Tropical Storm Julia (2016)

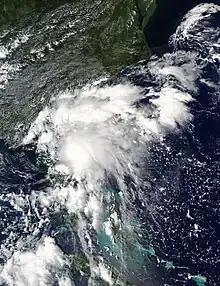
Tropical Storm Julia at peak intensity over Florida on September 13

Tropical Storm Julia was a weak tropical cyclone that caused minor damage across the Eastern United States in September 2016. The tenth named storm of the 2016 Atlantic hurricane season, Julia developed from a tropical wave near the coast of east-central Florida on September 13. Initially a tropical depression, the system soon made landfall near Jensen Beach. Despite moving inland, the cyclone intensified into a tropical storm, shortly before strengthening further to reach maximum sustained winds of 50 mph (85 km/h). Julia then drifted north-northwestward and then northeastward, moving offshore the Southeastern United States on September 14. A cyclonic loop occurred as strong westerly air developed in the region, with the shear causing fluctuations in intensity. By September 19, Julia degenerated into a remnant low, which later transitioned into an extratropical cyclone and moved inland over North Carolina before dissipating on September 21.